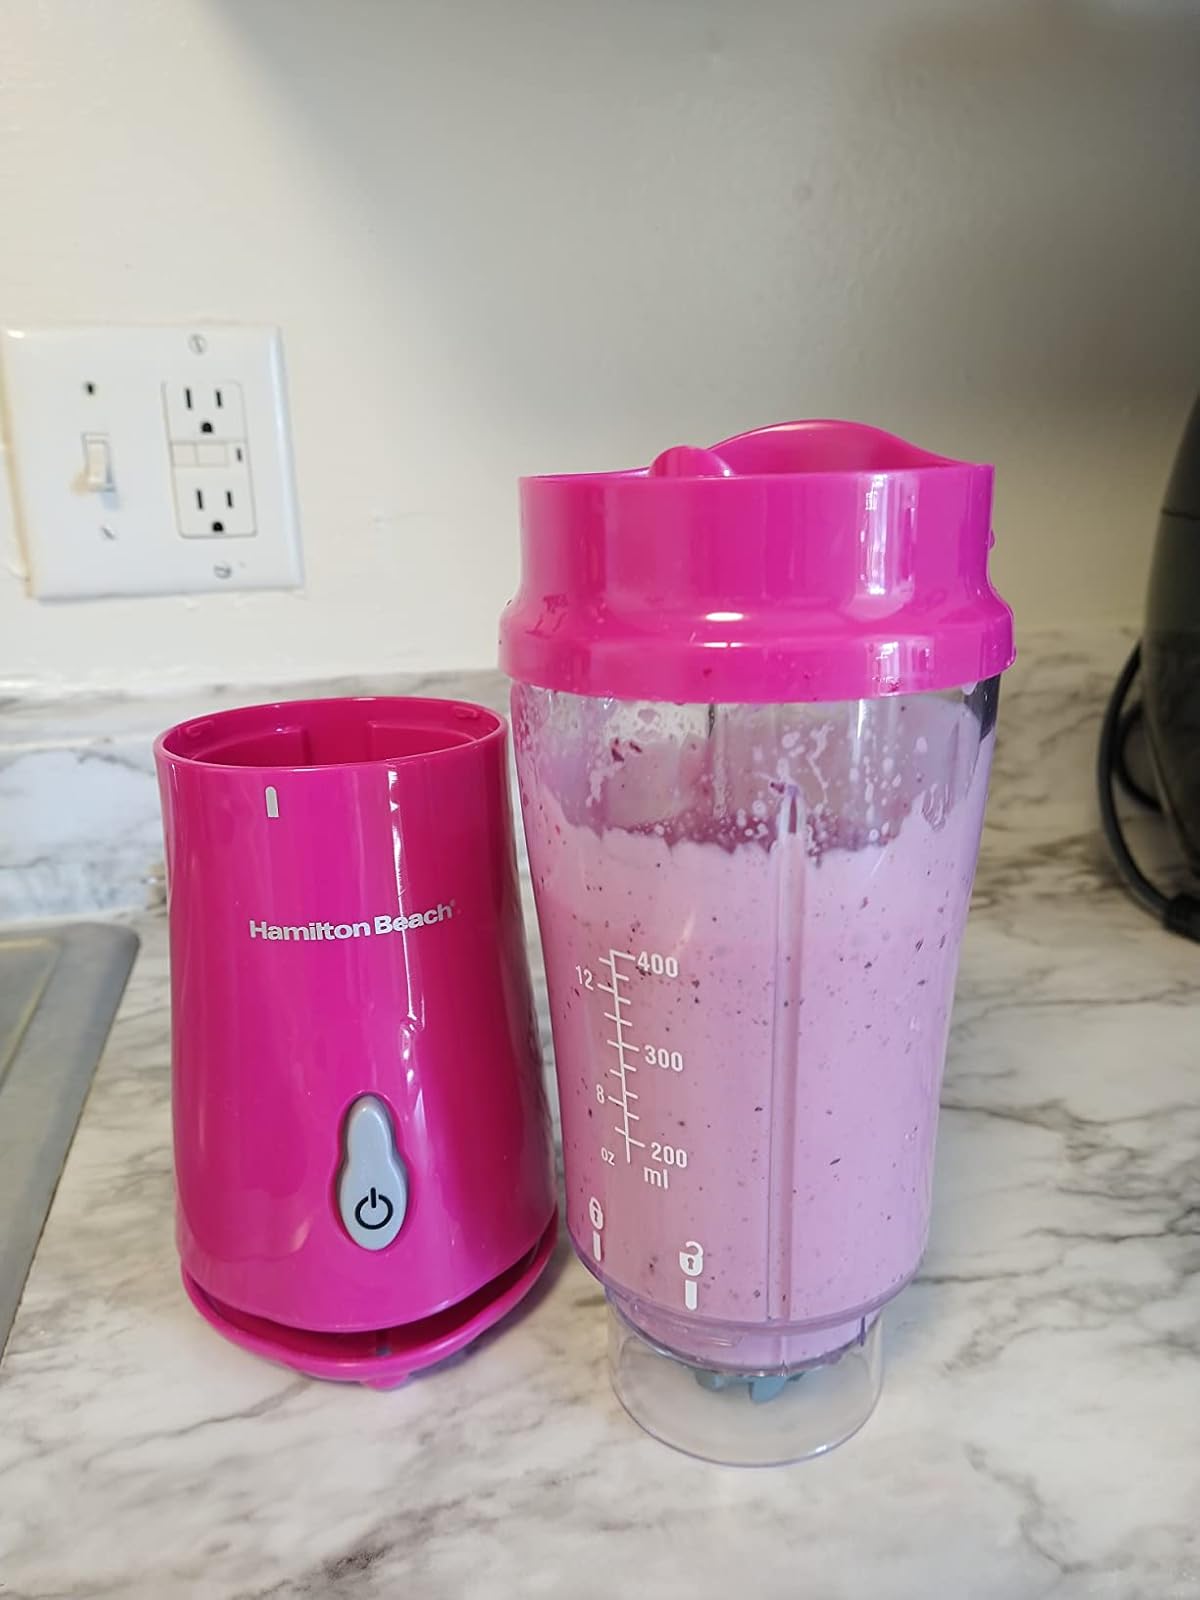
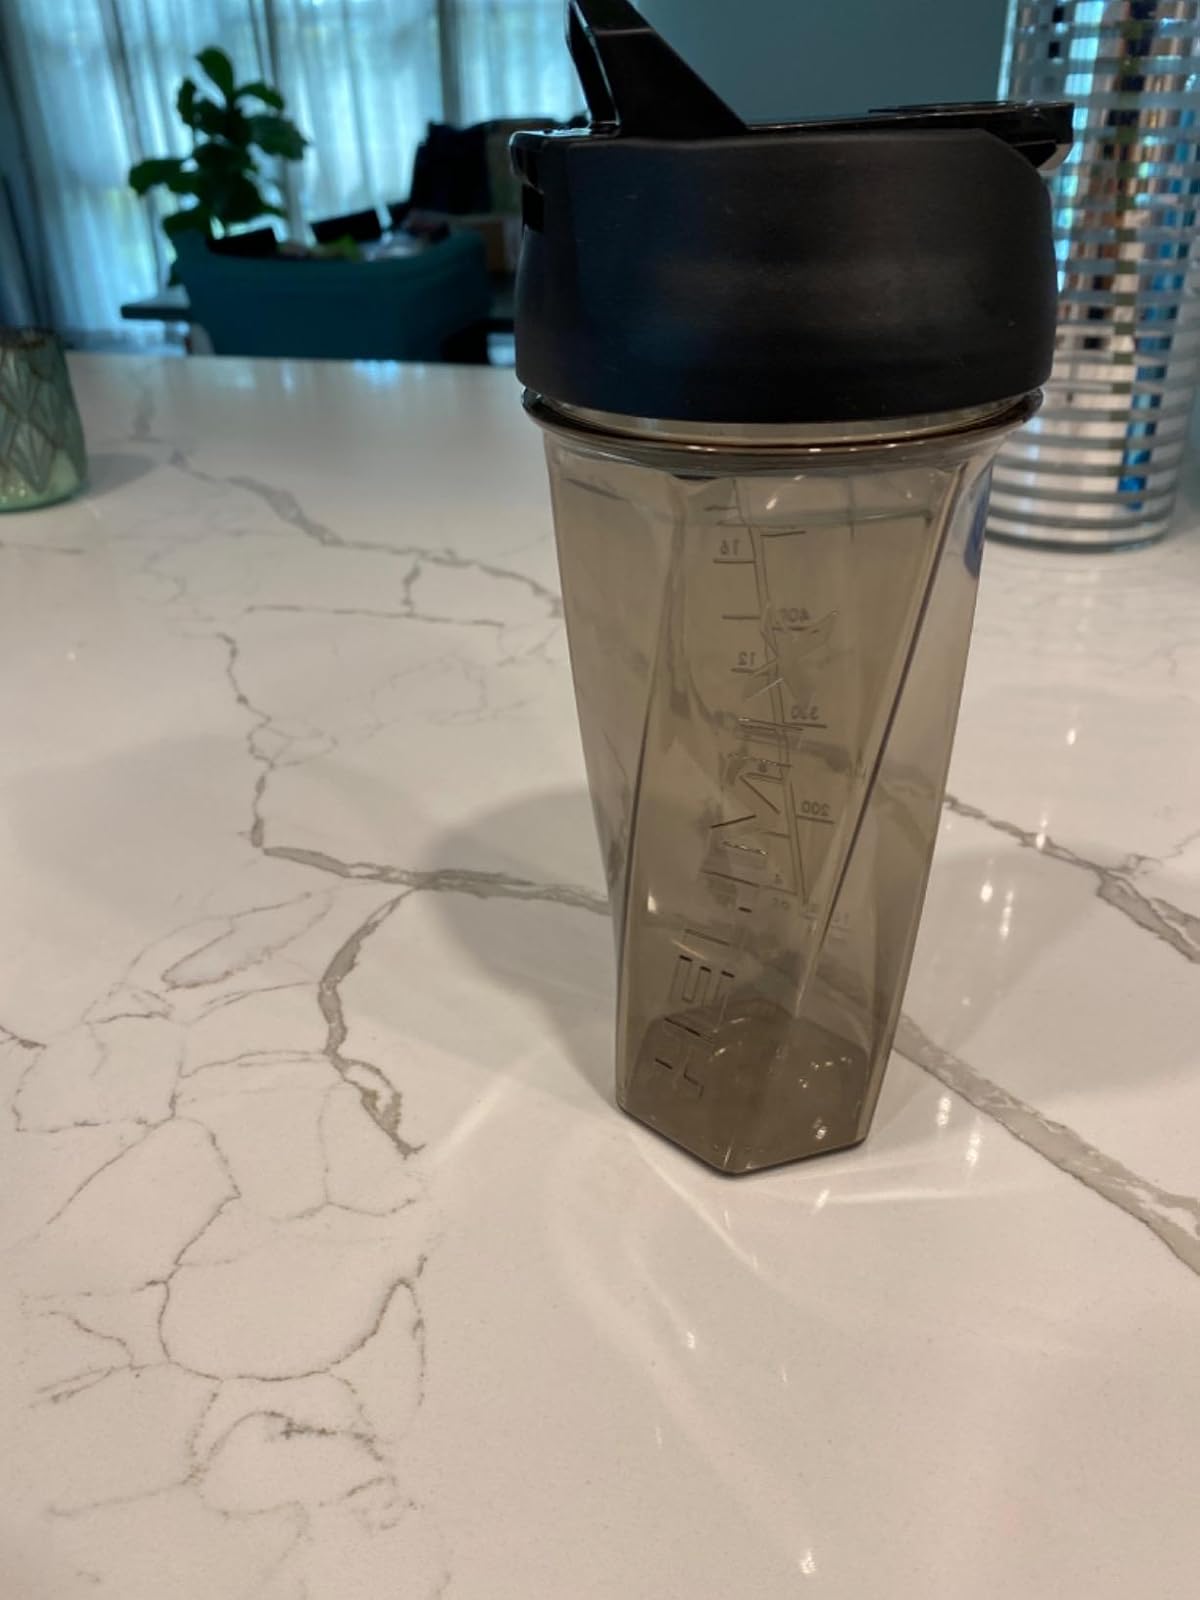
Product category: items_blender
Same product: no